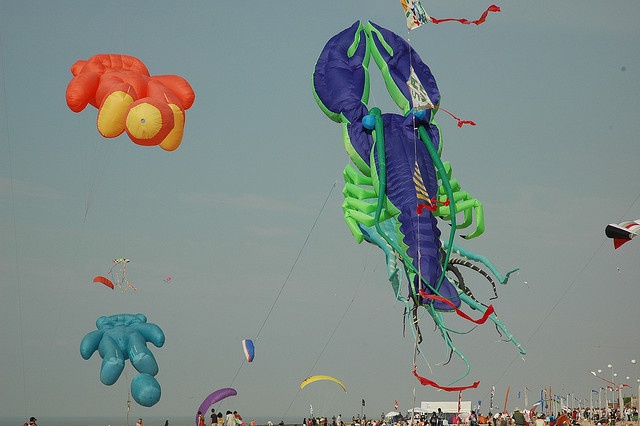
Distortion: snow